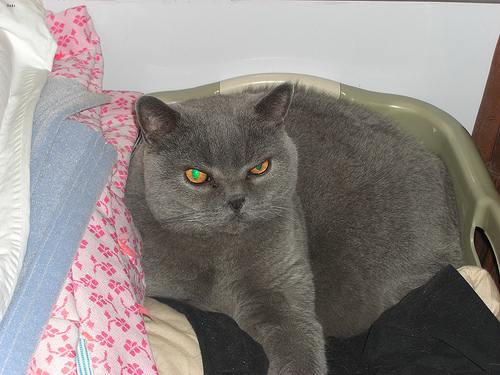
Animal: cat
Breed: british_shorthair